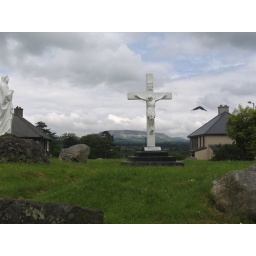
Can't remember the name of this place in Sligo with the ancient rock and cross smack dab in the middle of the neighborhood.